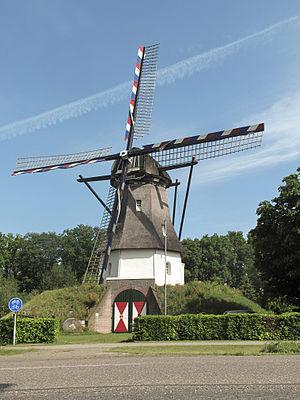
Milheeze est un village situé dans la commune néerlandaise de Gemert-Bakel, dans la province du Brabant-Septentrional. Le 1ᵉʳ janvier 2007, le village comptait 2 015 habitants.